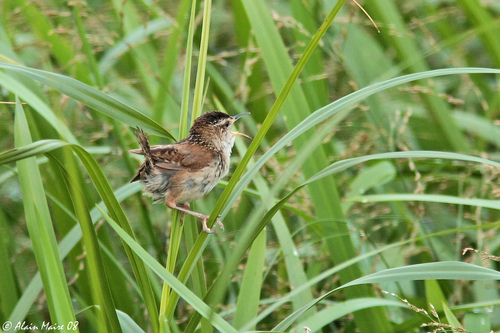
a small bird that has a dark brown crown and a tan belly and breast.
the bird is small with a long slightly curved bill and brown wings, nape and back.
this bird has a small head, a round belly, and a sharp billa small brown and black bird with a pointed beak that curves slightly downward.
a very small bird with a yellow bill and a brown crown with brown checkered coverts.
this bird is brown with white and has a long, pointy beak.
a small brown bird with yellow and black beak and a black crown.
this particular bird has a belly that is white and tan with black patches
this bird is mixed brown in color, and has a small beak.
a tiny bird with long legs and a light brown chest and abdomen, wing tips are dark brown and the crown is dark brown.
Species: Marsh Wren